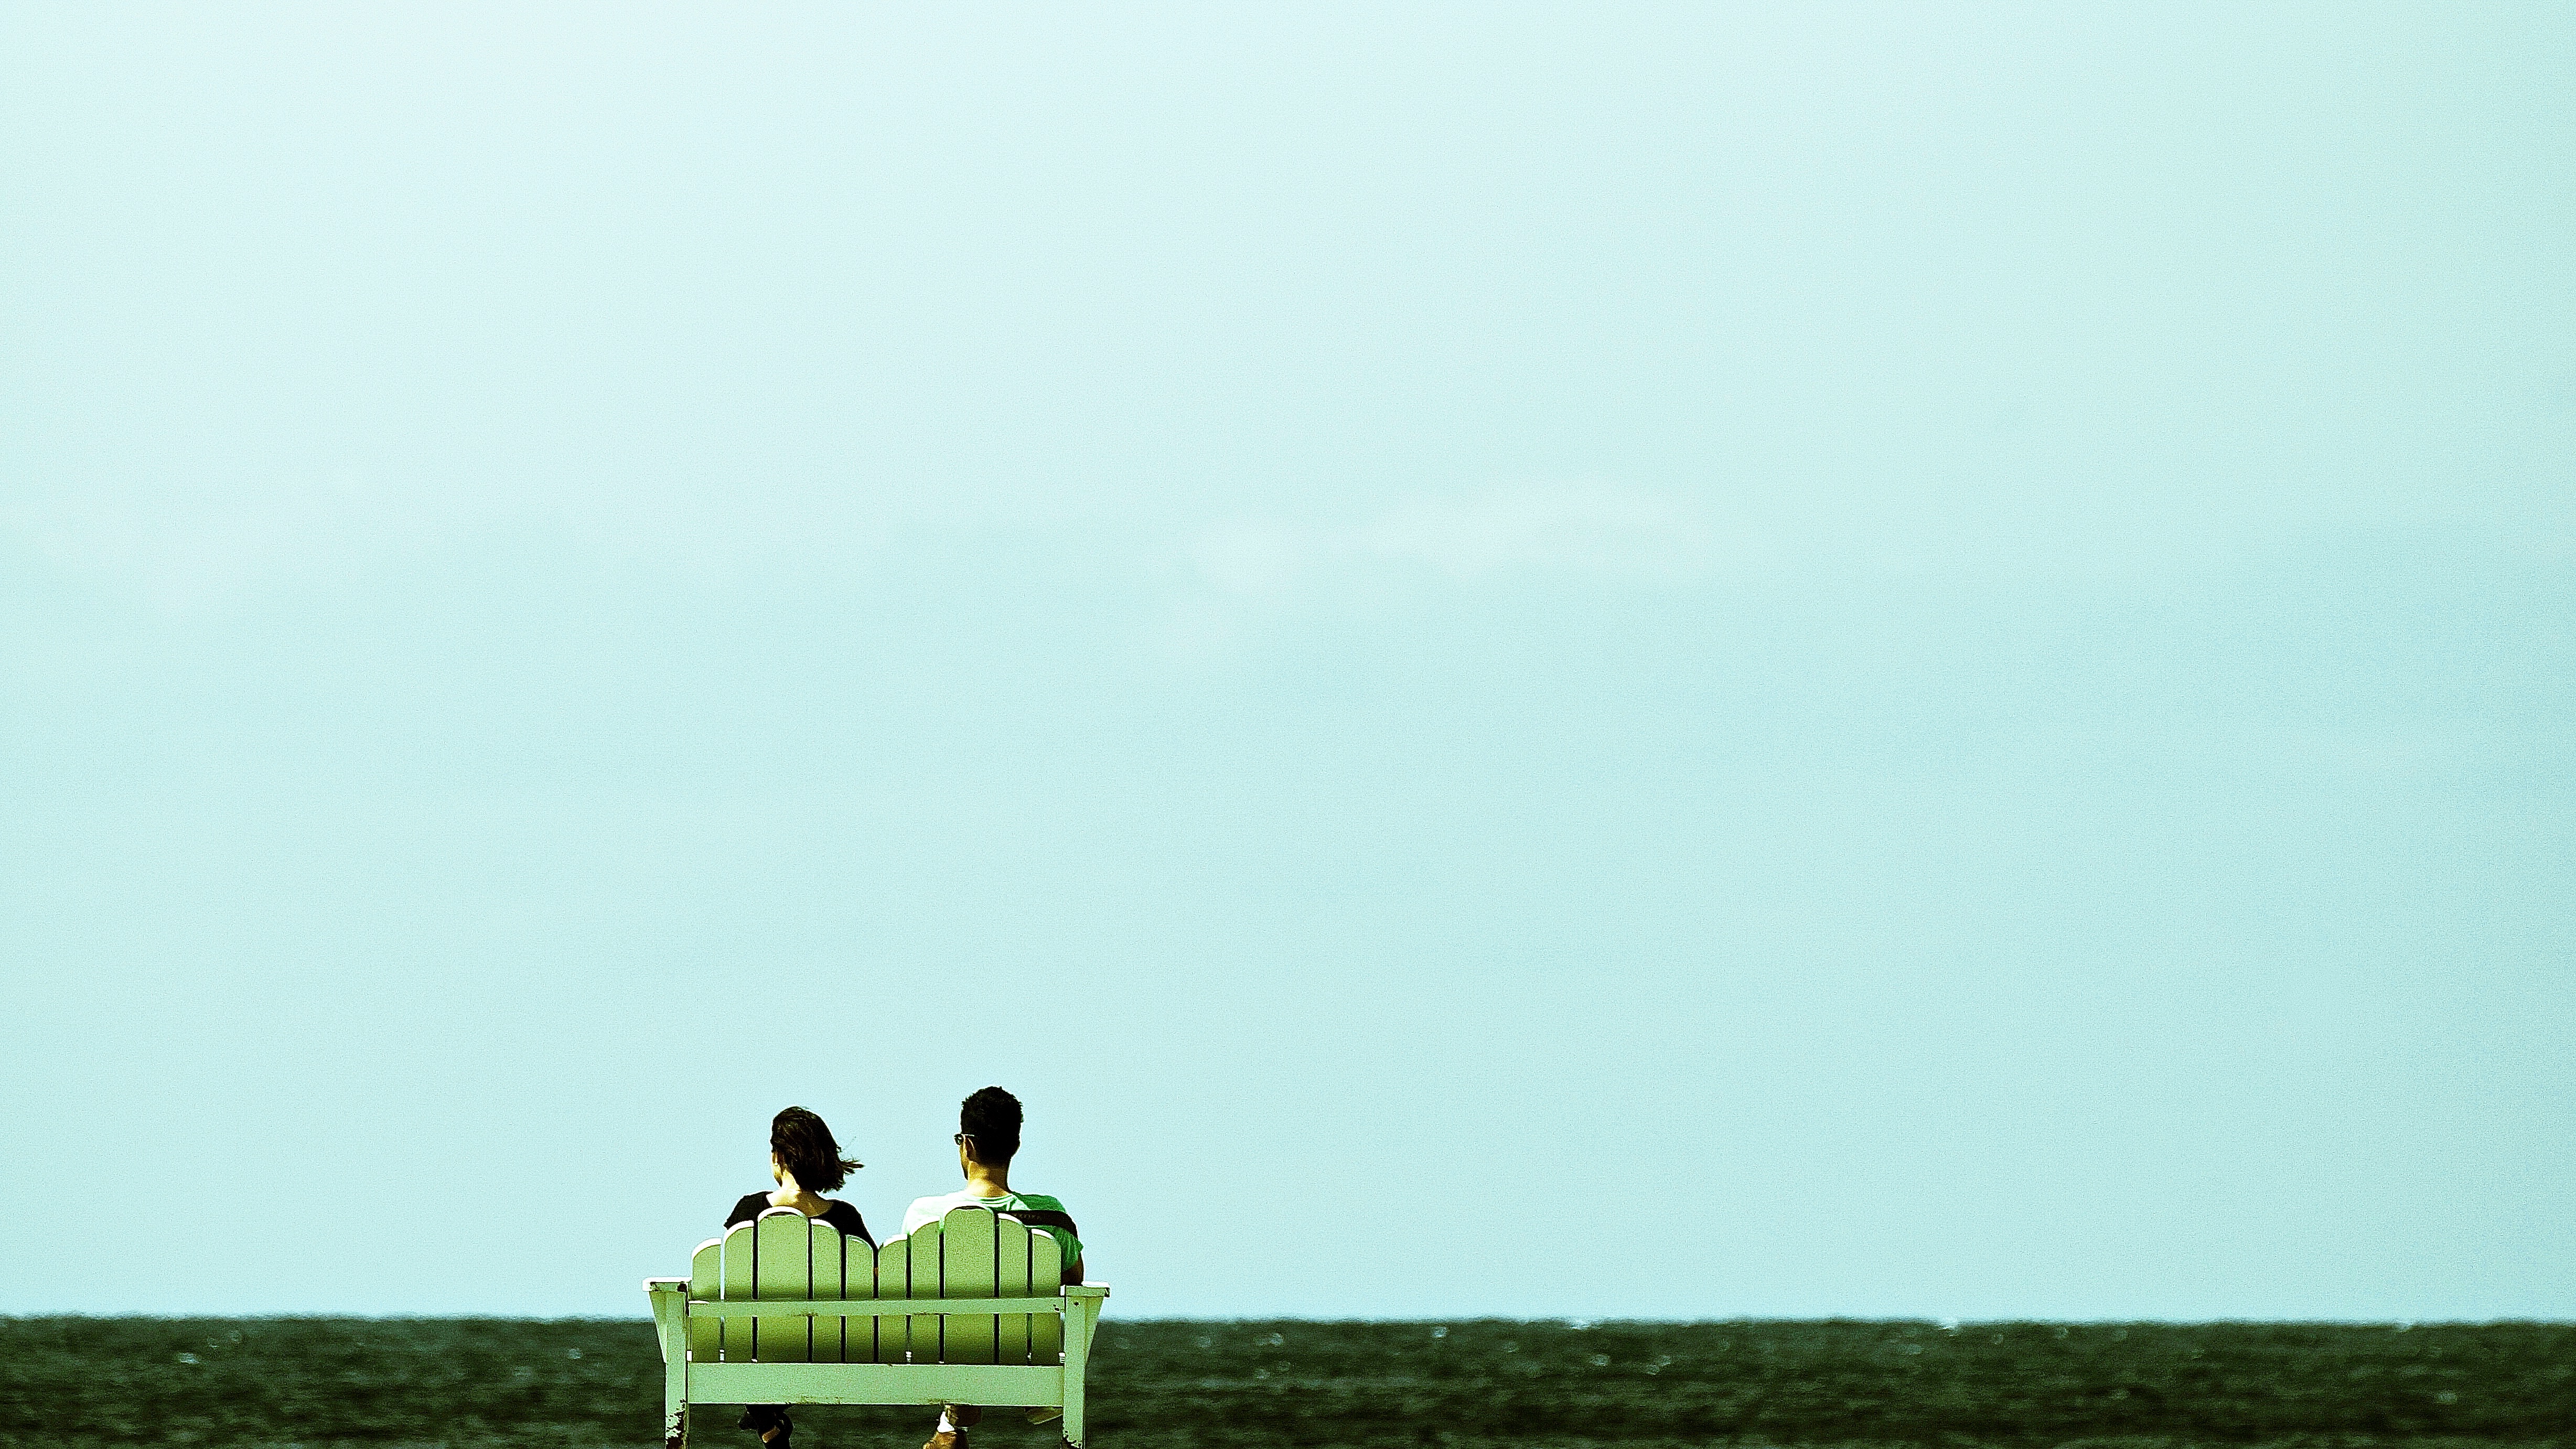
sea, ocean, horizon, field, agriculture, japan, ecosystem, okinawa, seasiderendezvous, slt57, grass family